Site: brandenburg
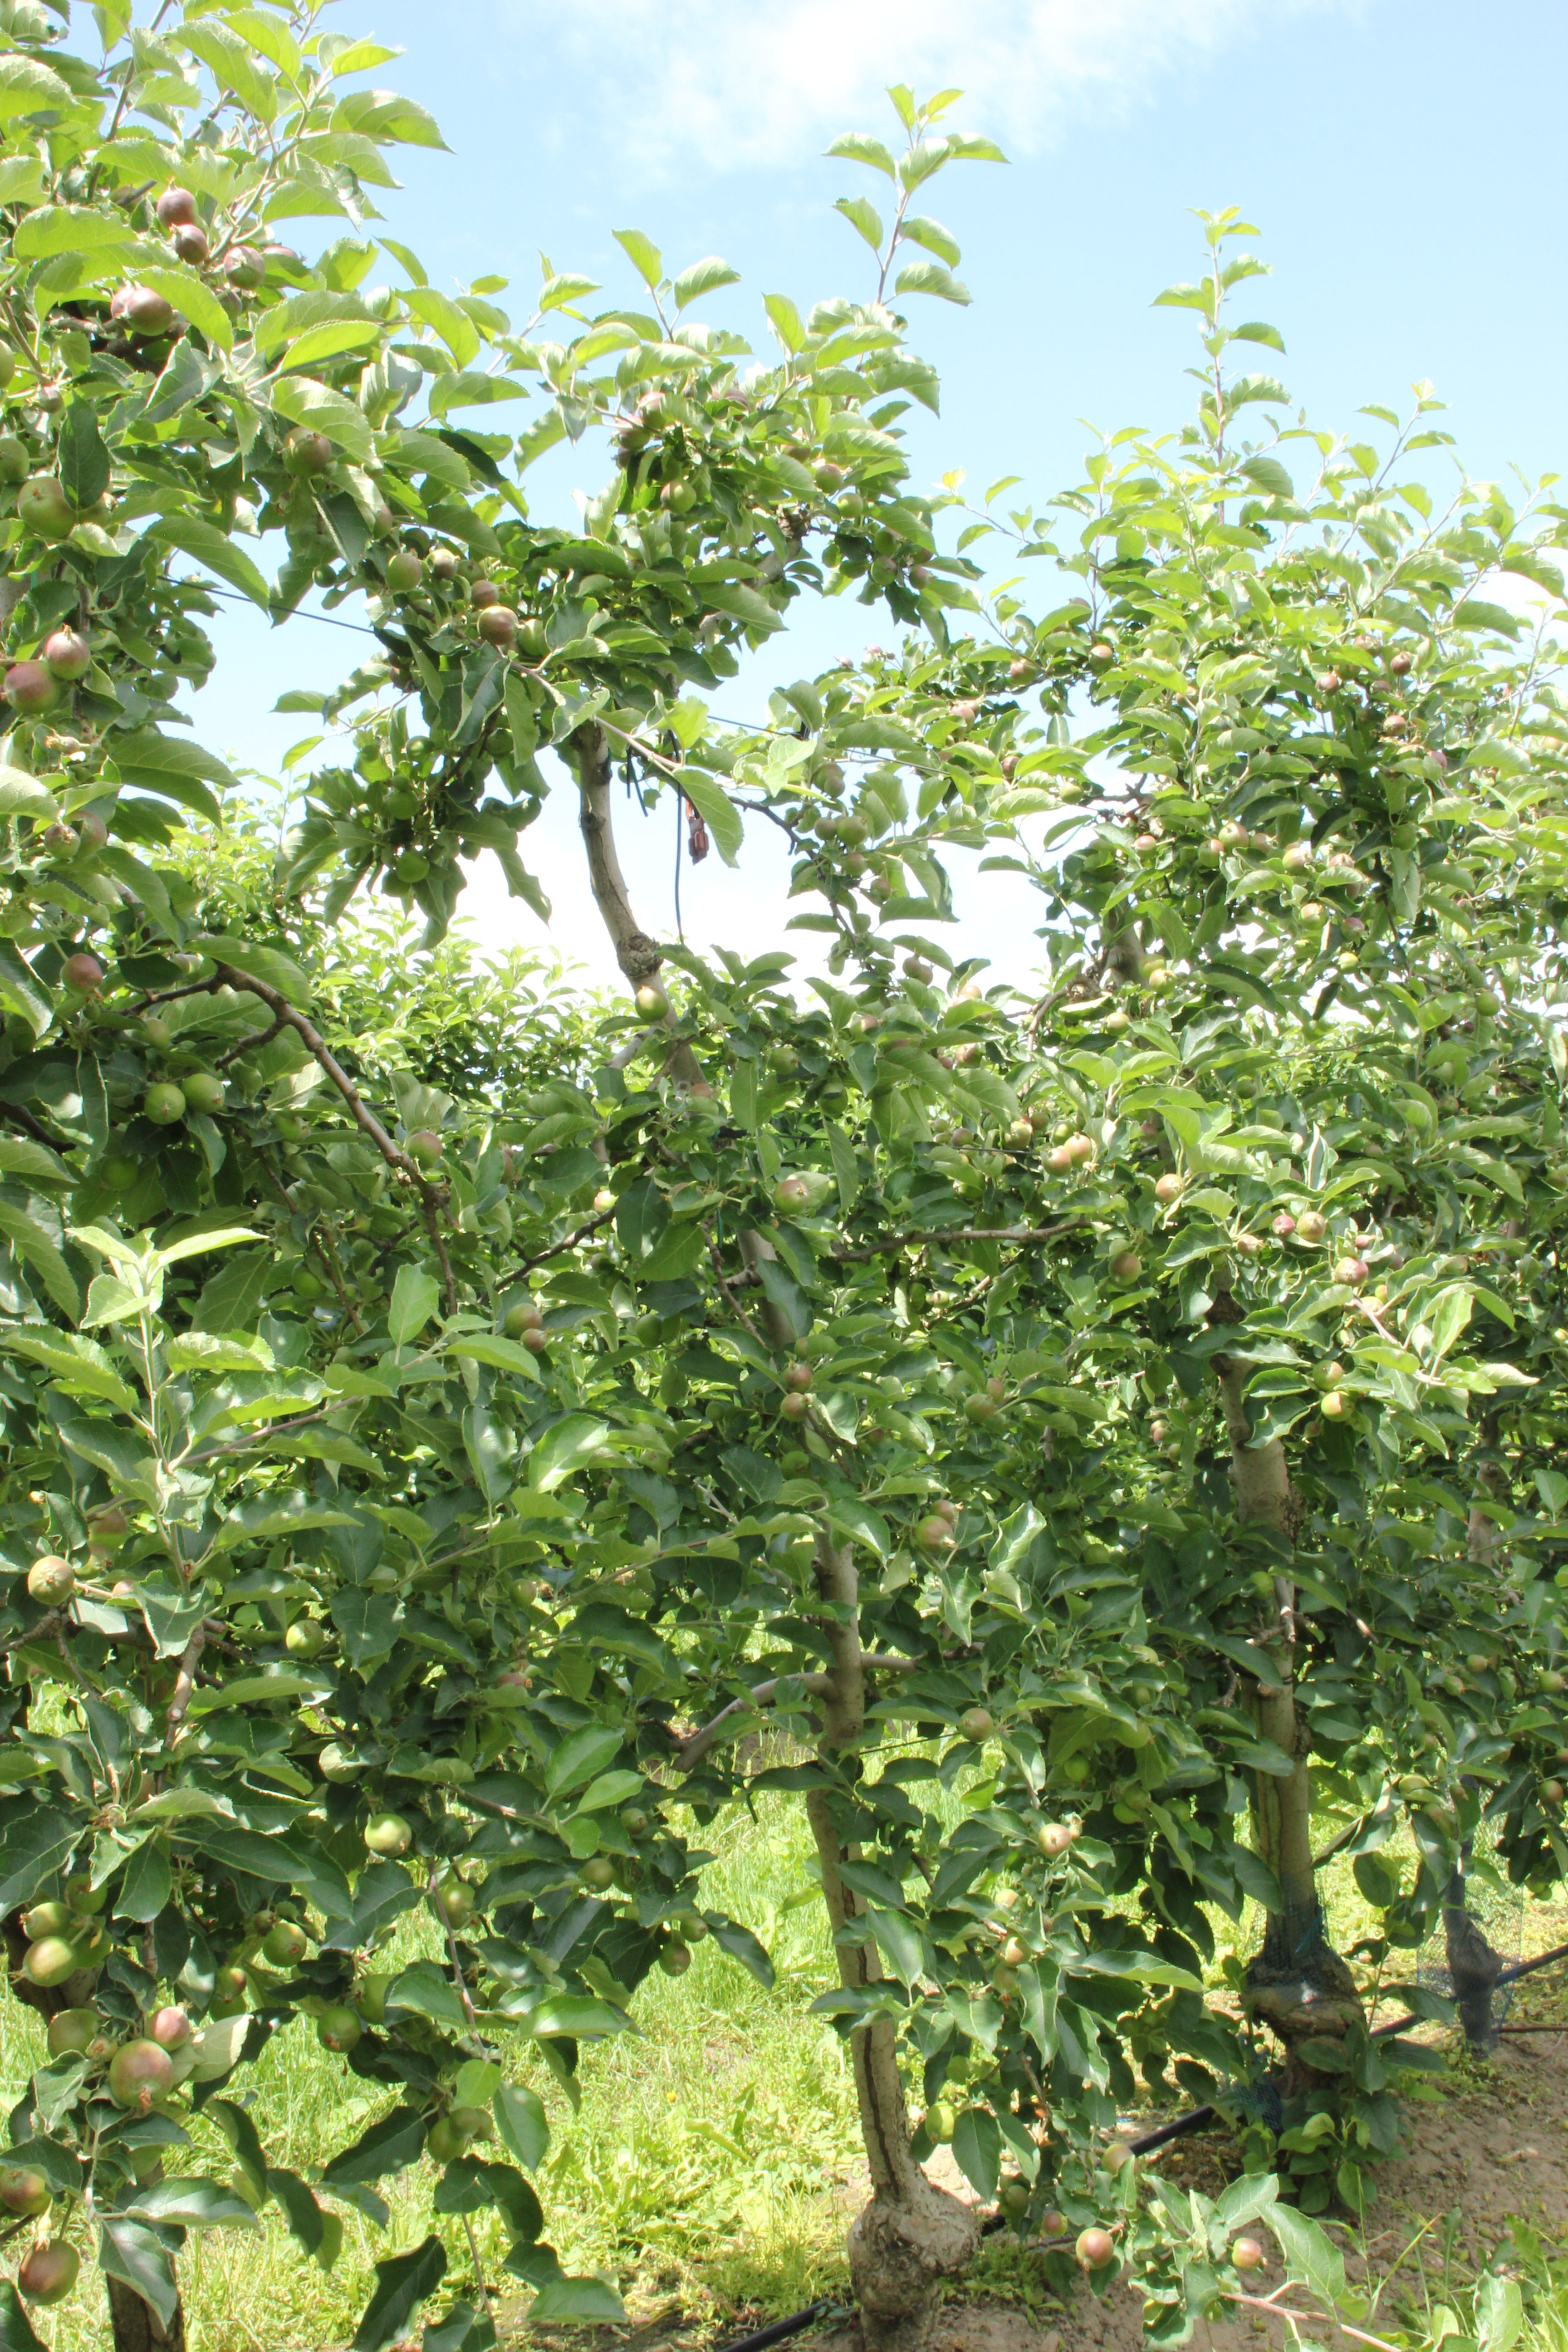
Growth stage (BBCH 73): Development of fruit